The Ballad of Genesis and Lady Jaye

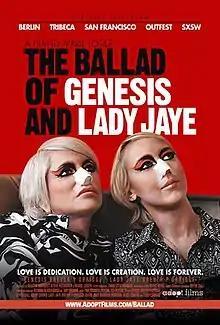
Film poster

The Ballad of Genesis and Lady Jaye is a documentary film, directed by Marie Losier and released in 2011. The film is a portrait of influential transgender musician and performance artist Genesis P-Orridge and their partner Lady Jaye Breyer P-Orridge, focusing in particular on the Pandrogyny project of plastic surgery and body modification that they both undertook to become more similar to each other in appearance.